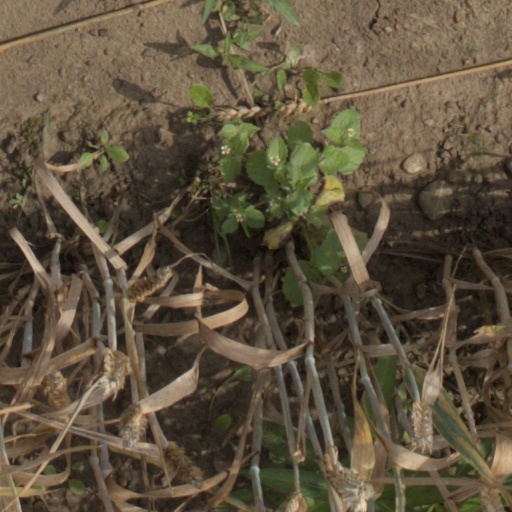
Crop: wheat